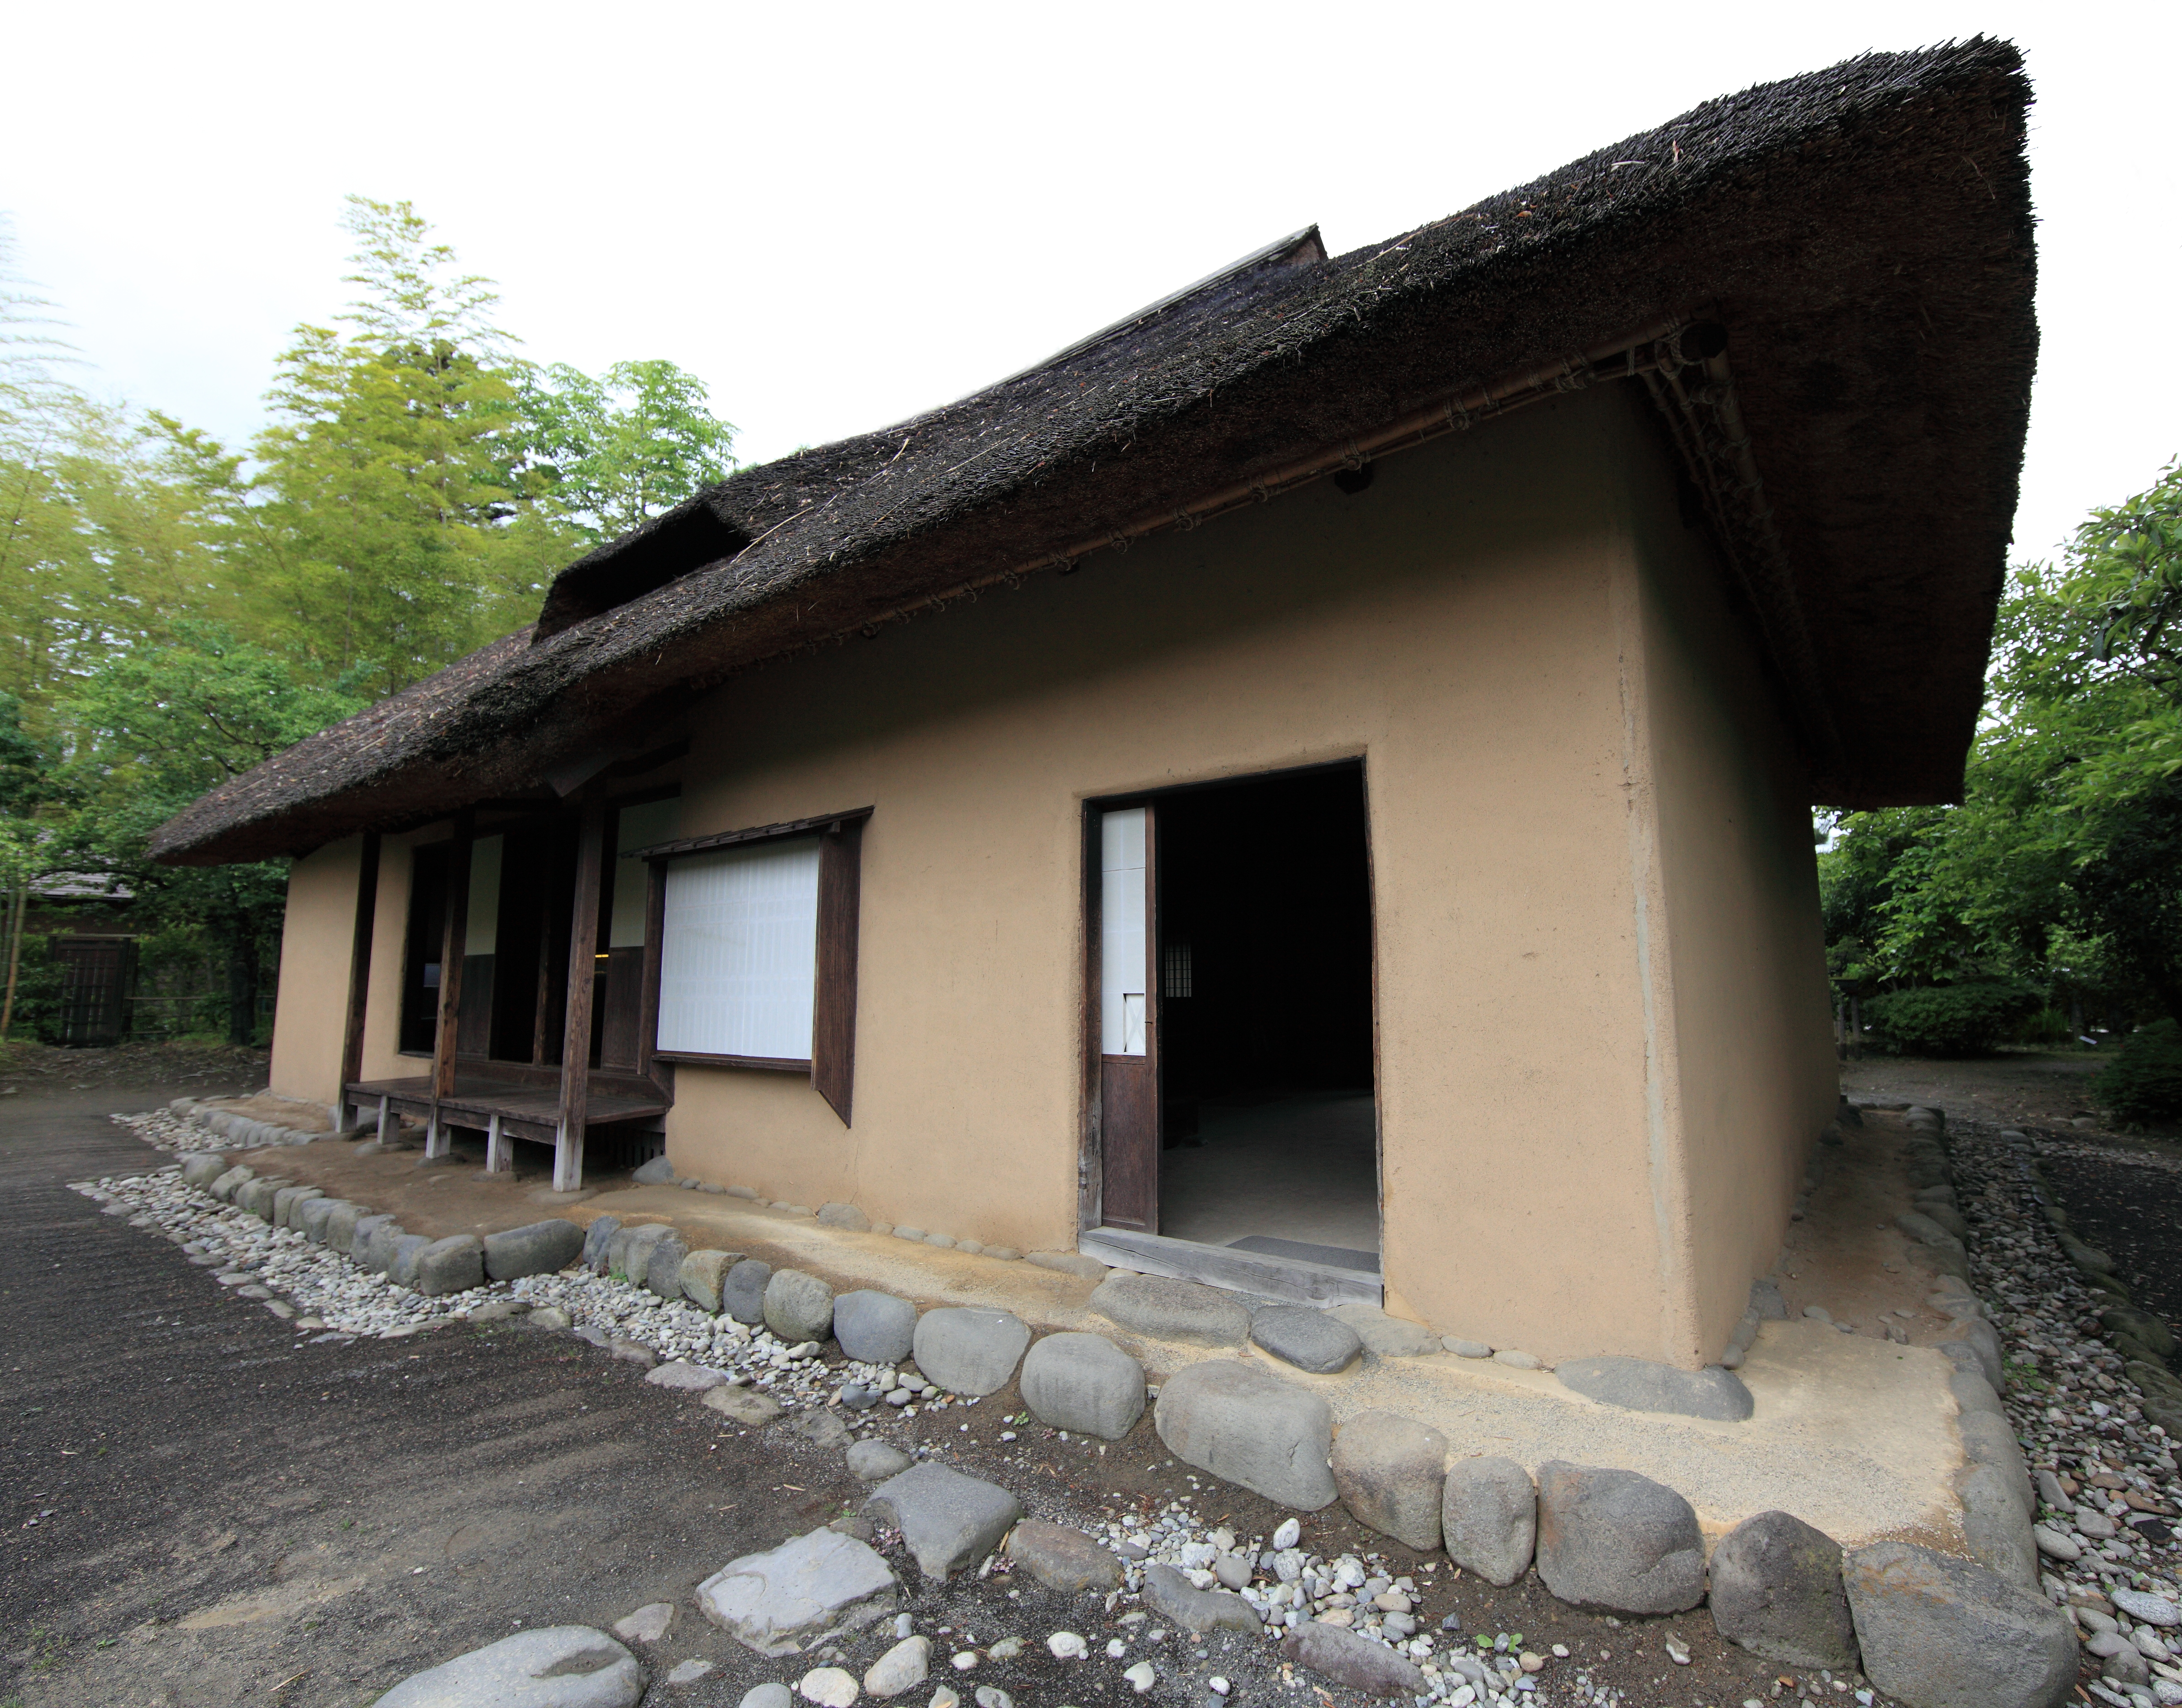
architecture, villa, house, building, old, home, village, high, cottage, ancient, facade, residence, property, chapel, exterior, cool image, design, japanese, 5d, style, hires, estate, markii, traditional, hi, res, resolution